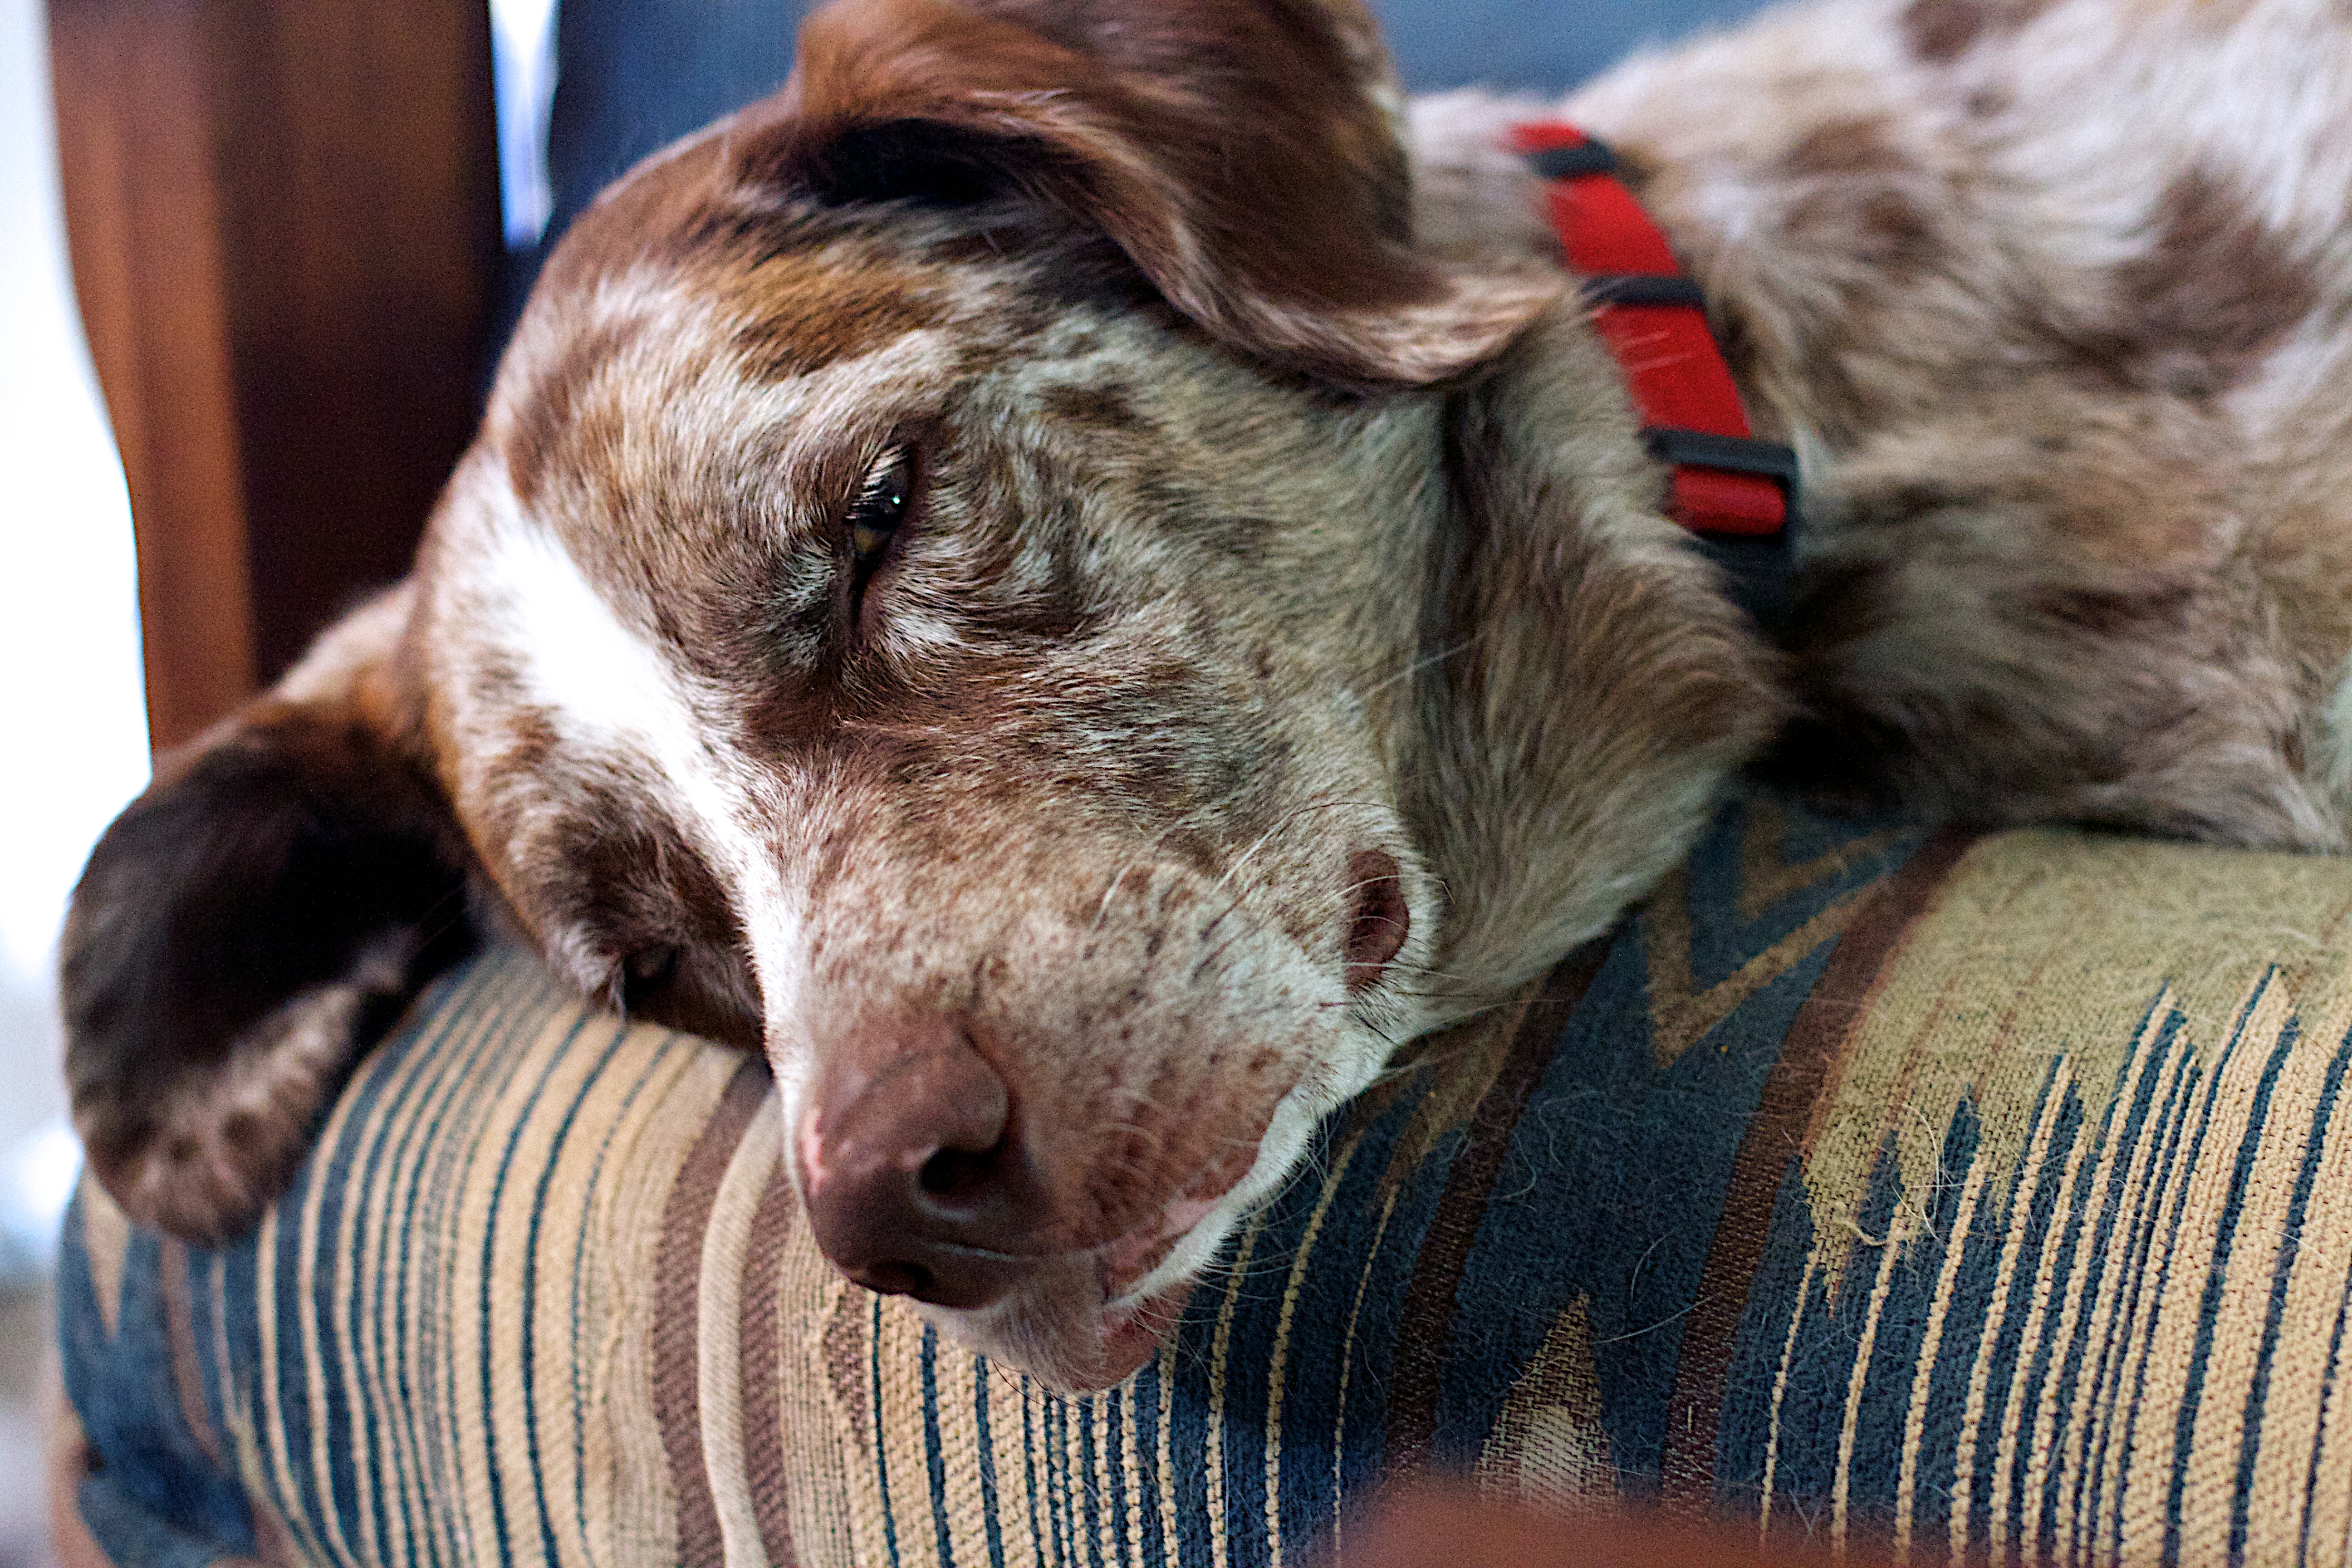
puppy, dog, mammal, snout, vertebrate, felix, animal shelter, dog like mammal